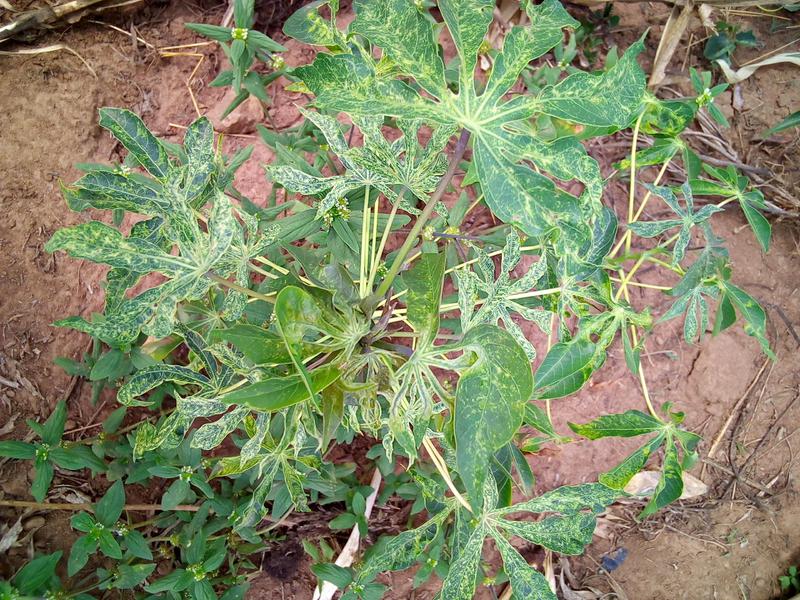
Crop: cassava
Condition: green_mottle